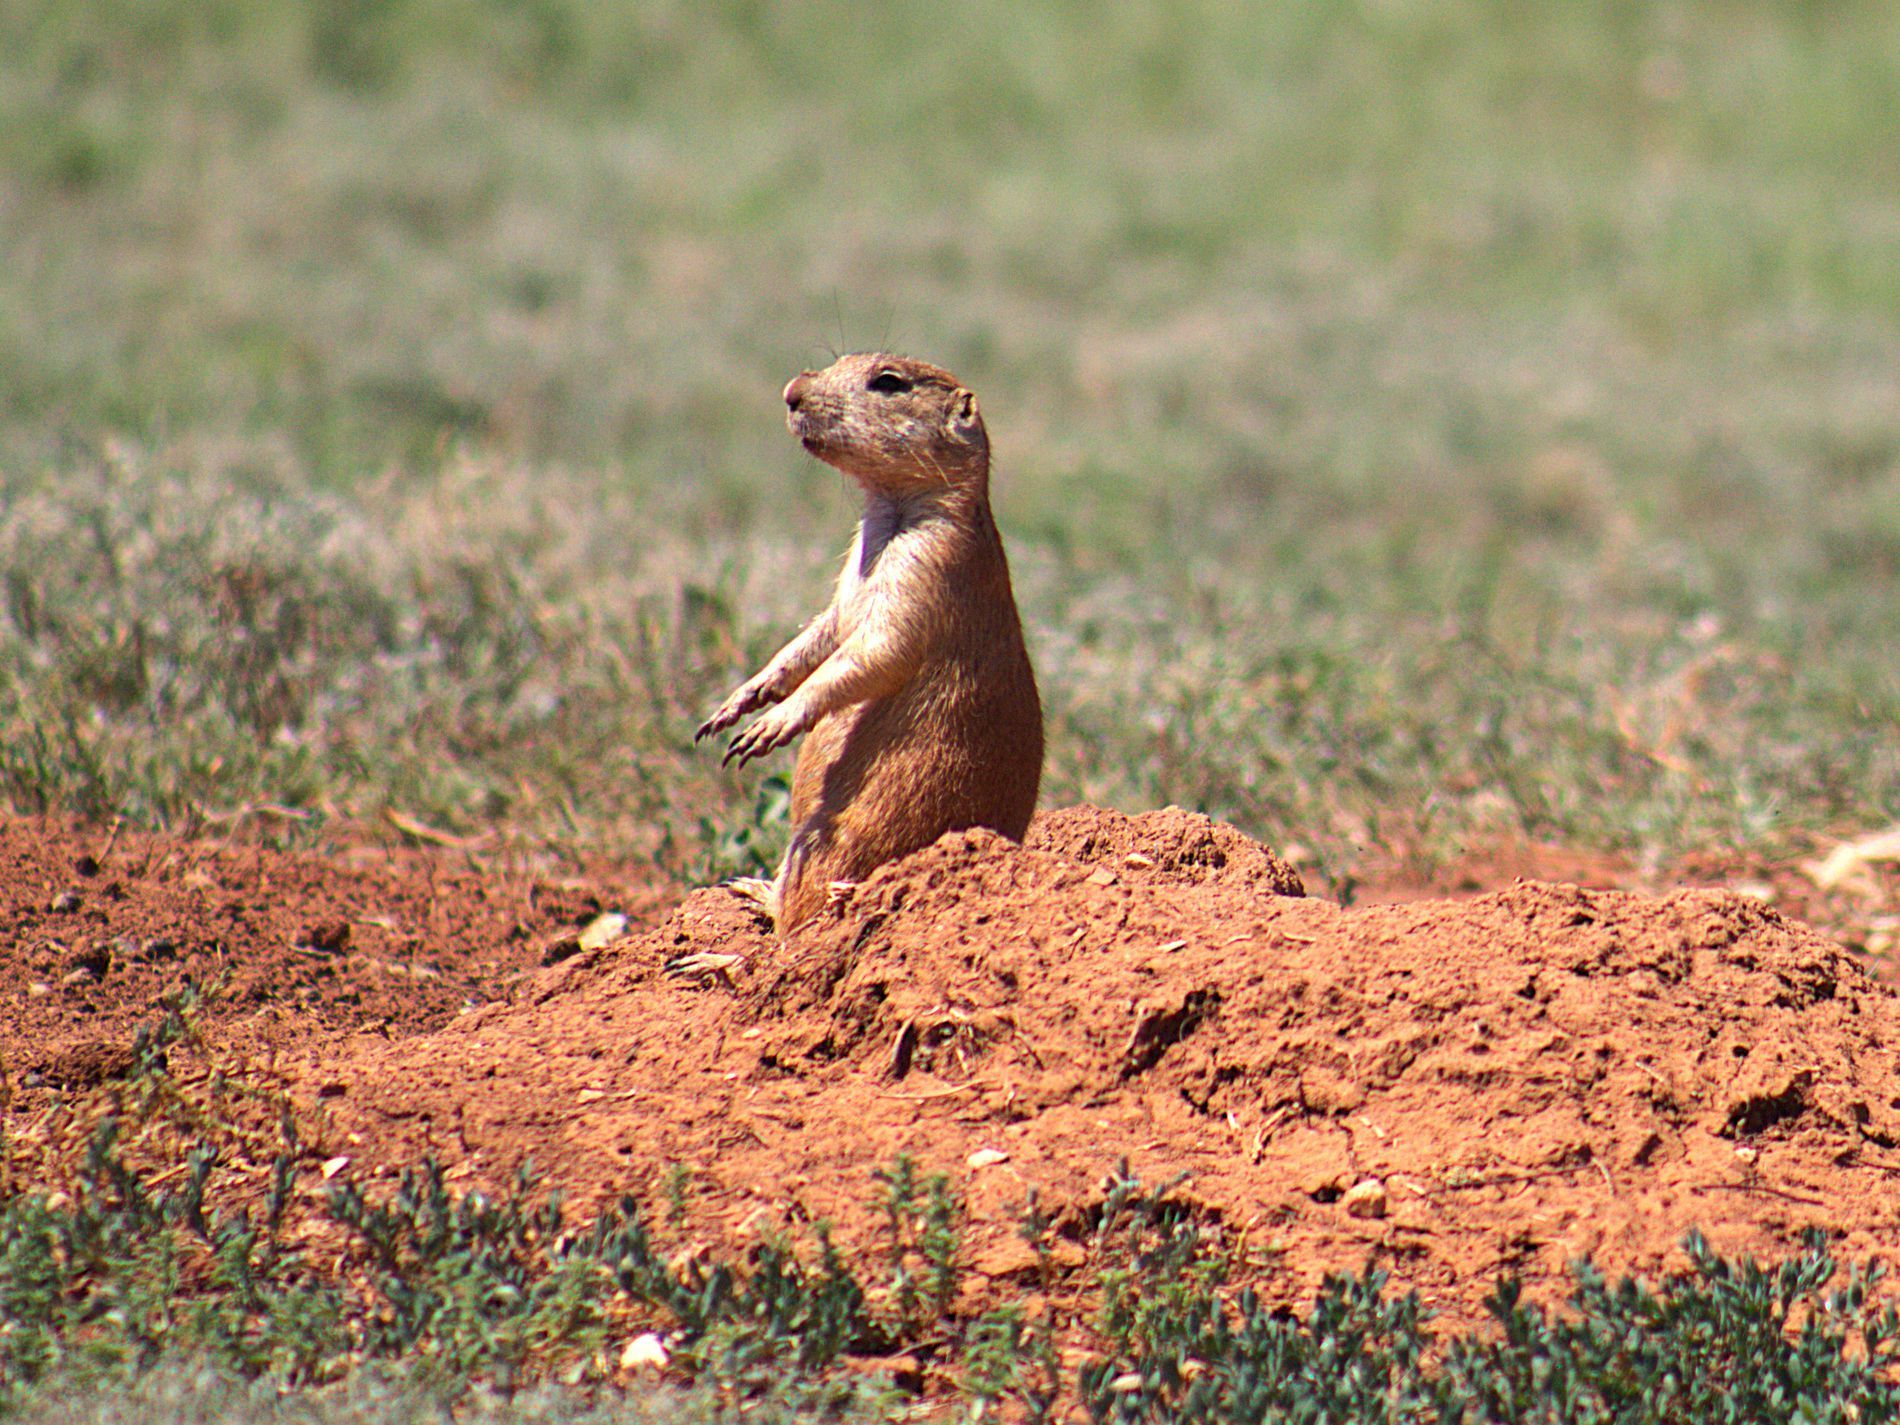
A cautious look
A small rodent emerges from its burrow in the middle of a grassy area, cautiously observing its surroundings in the daylight.
The scene depicts a rodent standing on a mound of dirt in the middle of an open grassy area. The photo was taken from a low angle, giving the rodent a strong presence in the frame. The atmosphere is calm and bright, reflecting a moment of contemplation in nature, with warm, earthy colors and a pale green background creating a harmonious palette of browns and greens.
Labels: Soil, Animal, Mammal, Rat, Rodent, Wildlife, Weasel, Mole, Meerkat, BackgroundBlur, grass, Blurred background